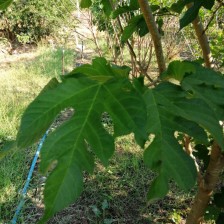
Variety: RedKing